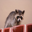
Label: raccoon